Big-4 League

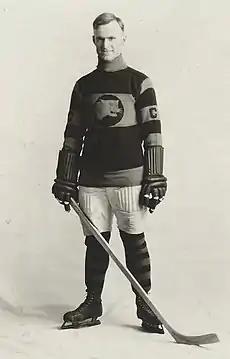
Barney Stanley was one of the former PCHA stars lured to Alberta by the Big-4

The Big-4 League was a top level senior ice hockey league that operated in Calgary and Edmonton, Alberta for two seasons between 1919 and 1921. Created with the intention of competing for the Allan Cup senior-amateur championship, the league's existence was marred by accusations that its teams were secretly paying their players. The Big-4 lost its amateur status after its first season and operated as an independent league until further accusations of the use of ineligible players led to its collapse in 1921. Two of its teams, the Calgary Tigers and Edmonton Eskimos went on to form the professional Western Canada Hockey League.